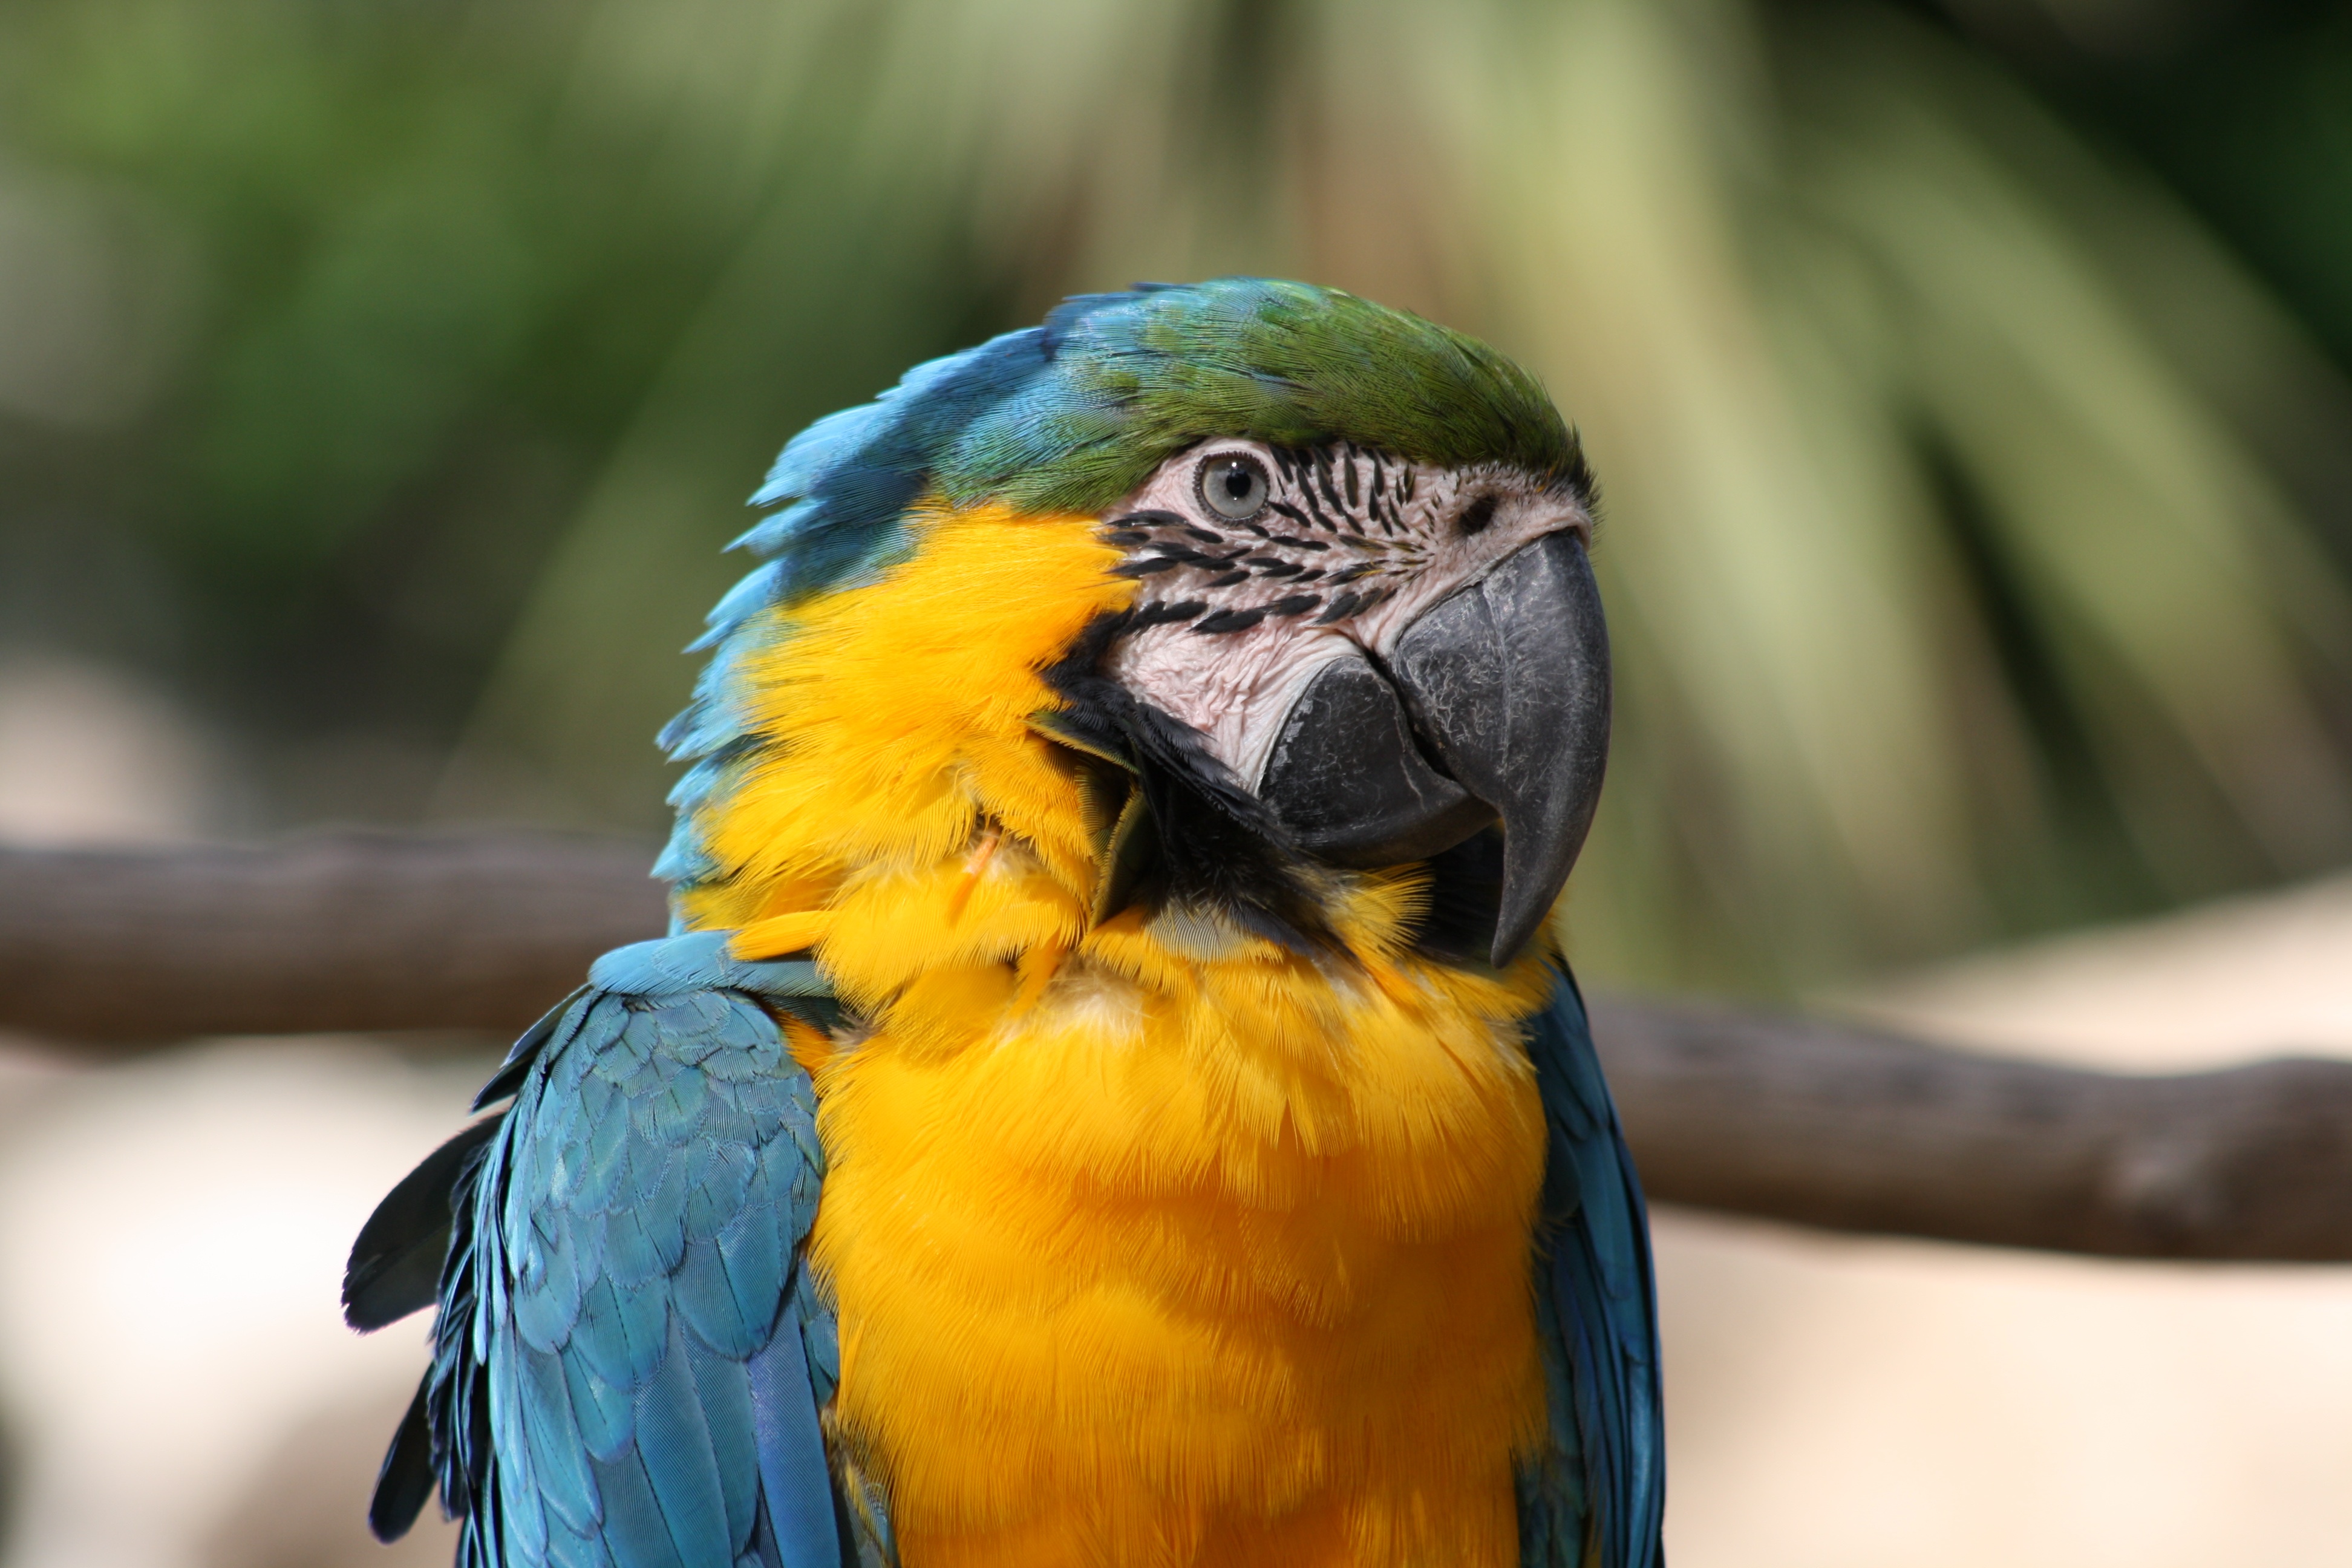
bird, wing, wildlife, beak, fauna, lorikeet, macaw, vertebrate, parrot, parakeet, common pet parakeet